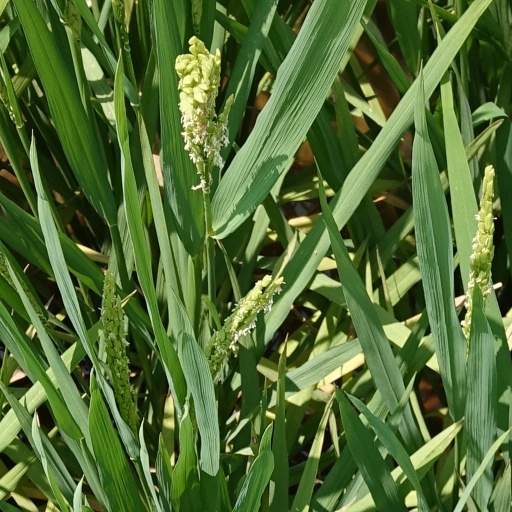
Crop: rice